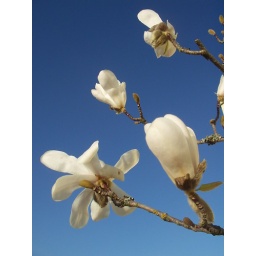
White magnolia tree flowering on my parents' roof terrace in early March.